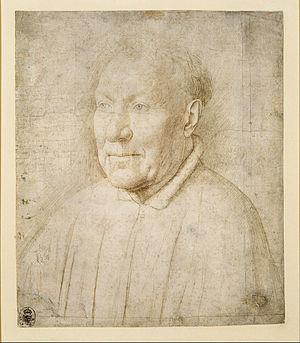
Le Portrait du cardinal Niccolò Albergati est un tableau du peintre primitif flamand Jan van Eyck, réalisé vers 1438. Il est actuellement exposé au Kunsthistorisches Museum de Vienne, en Autriche.